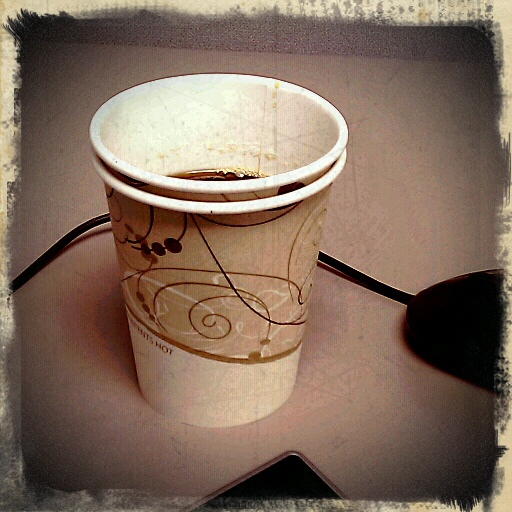
user: Given an image and a question. Answer the question in a short answer. Question: What drink is this? Short Answer:
assistant: coffee